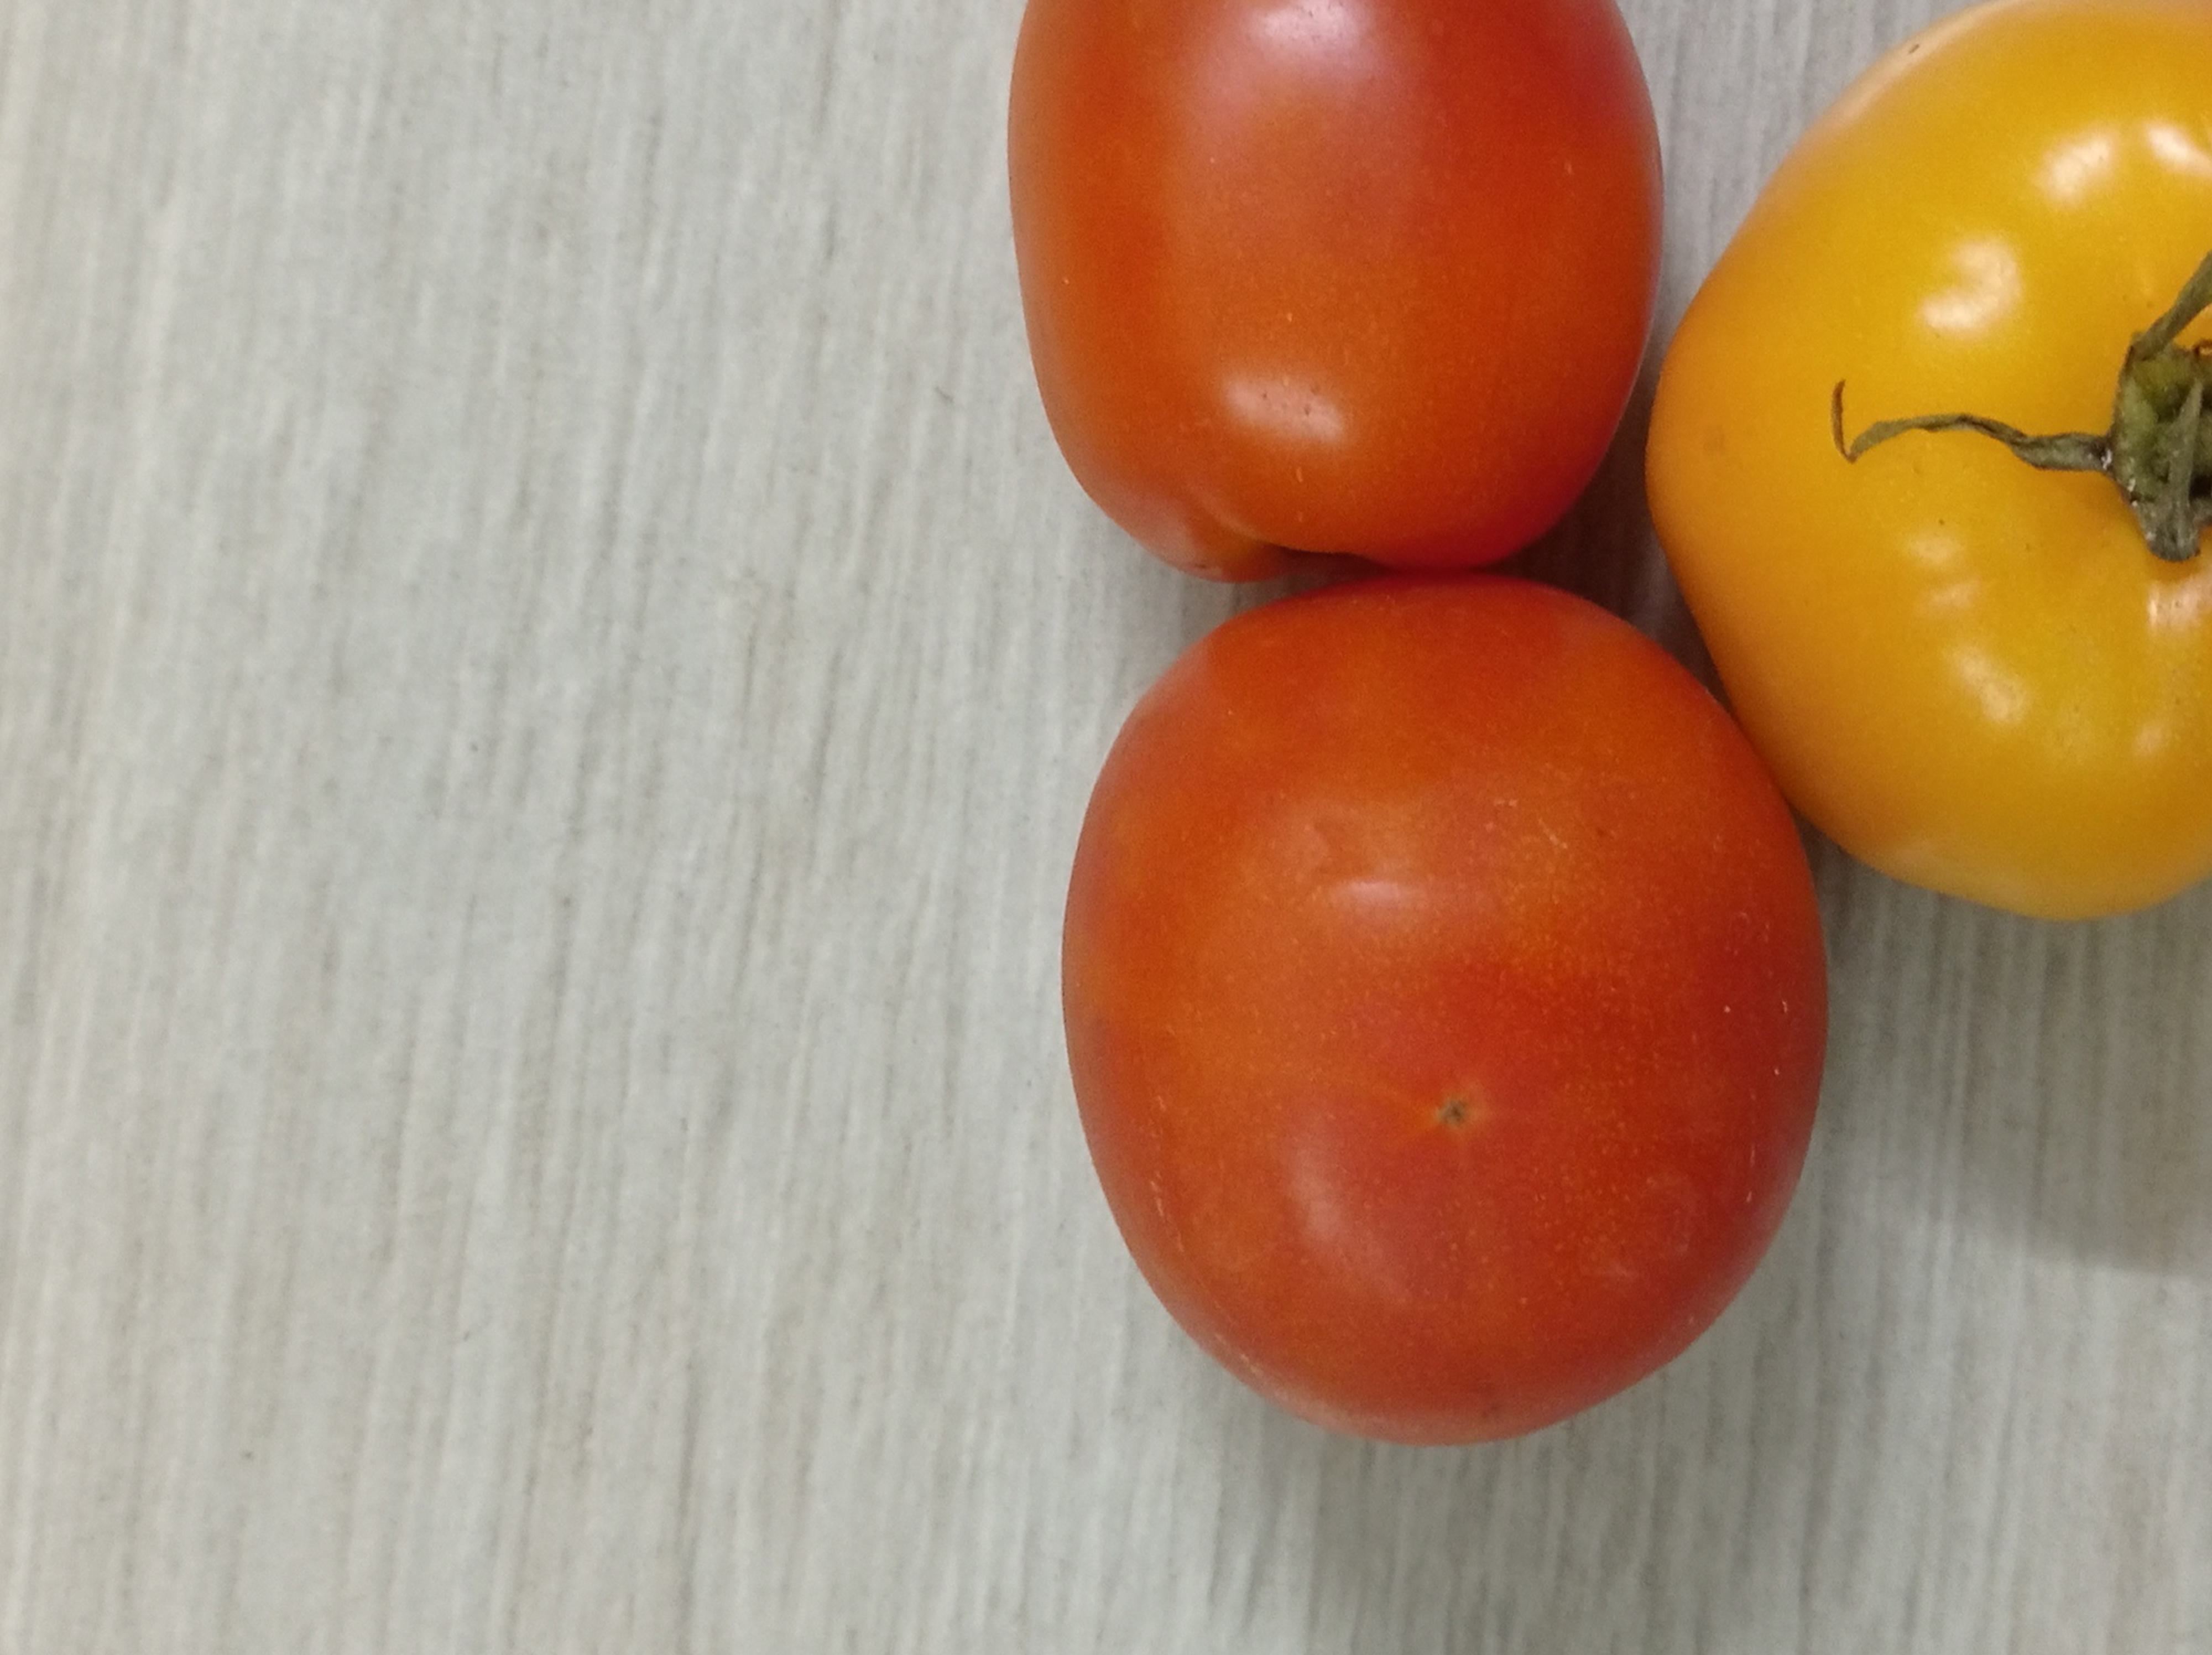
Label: Fresh